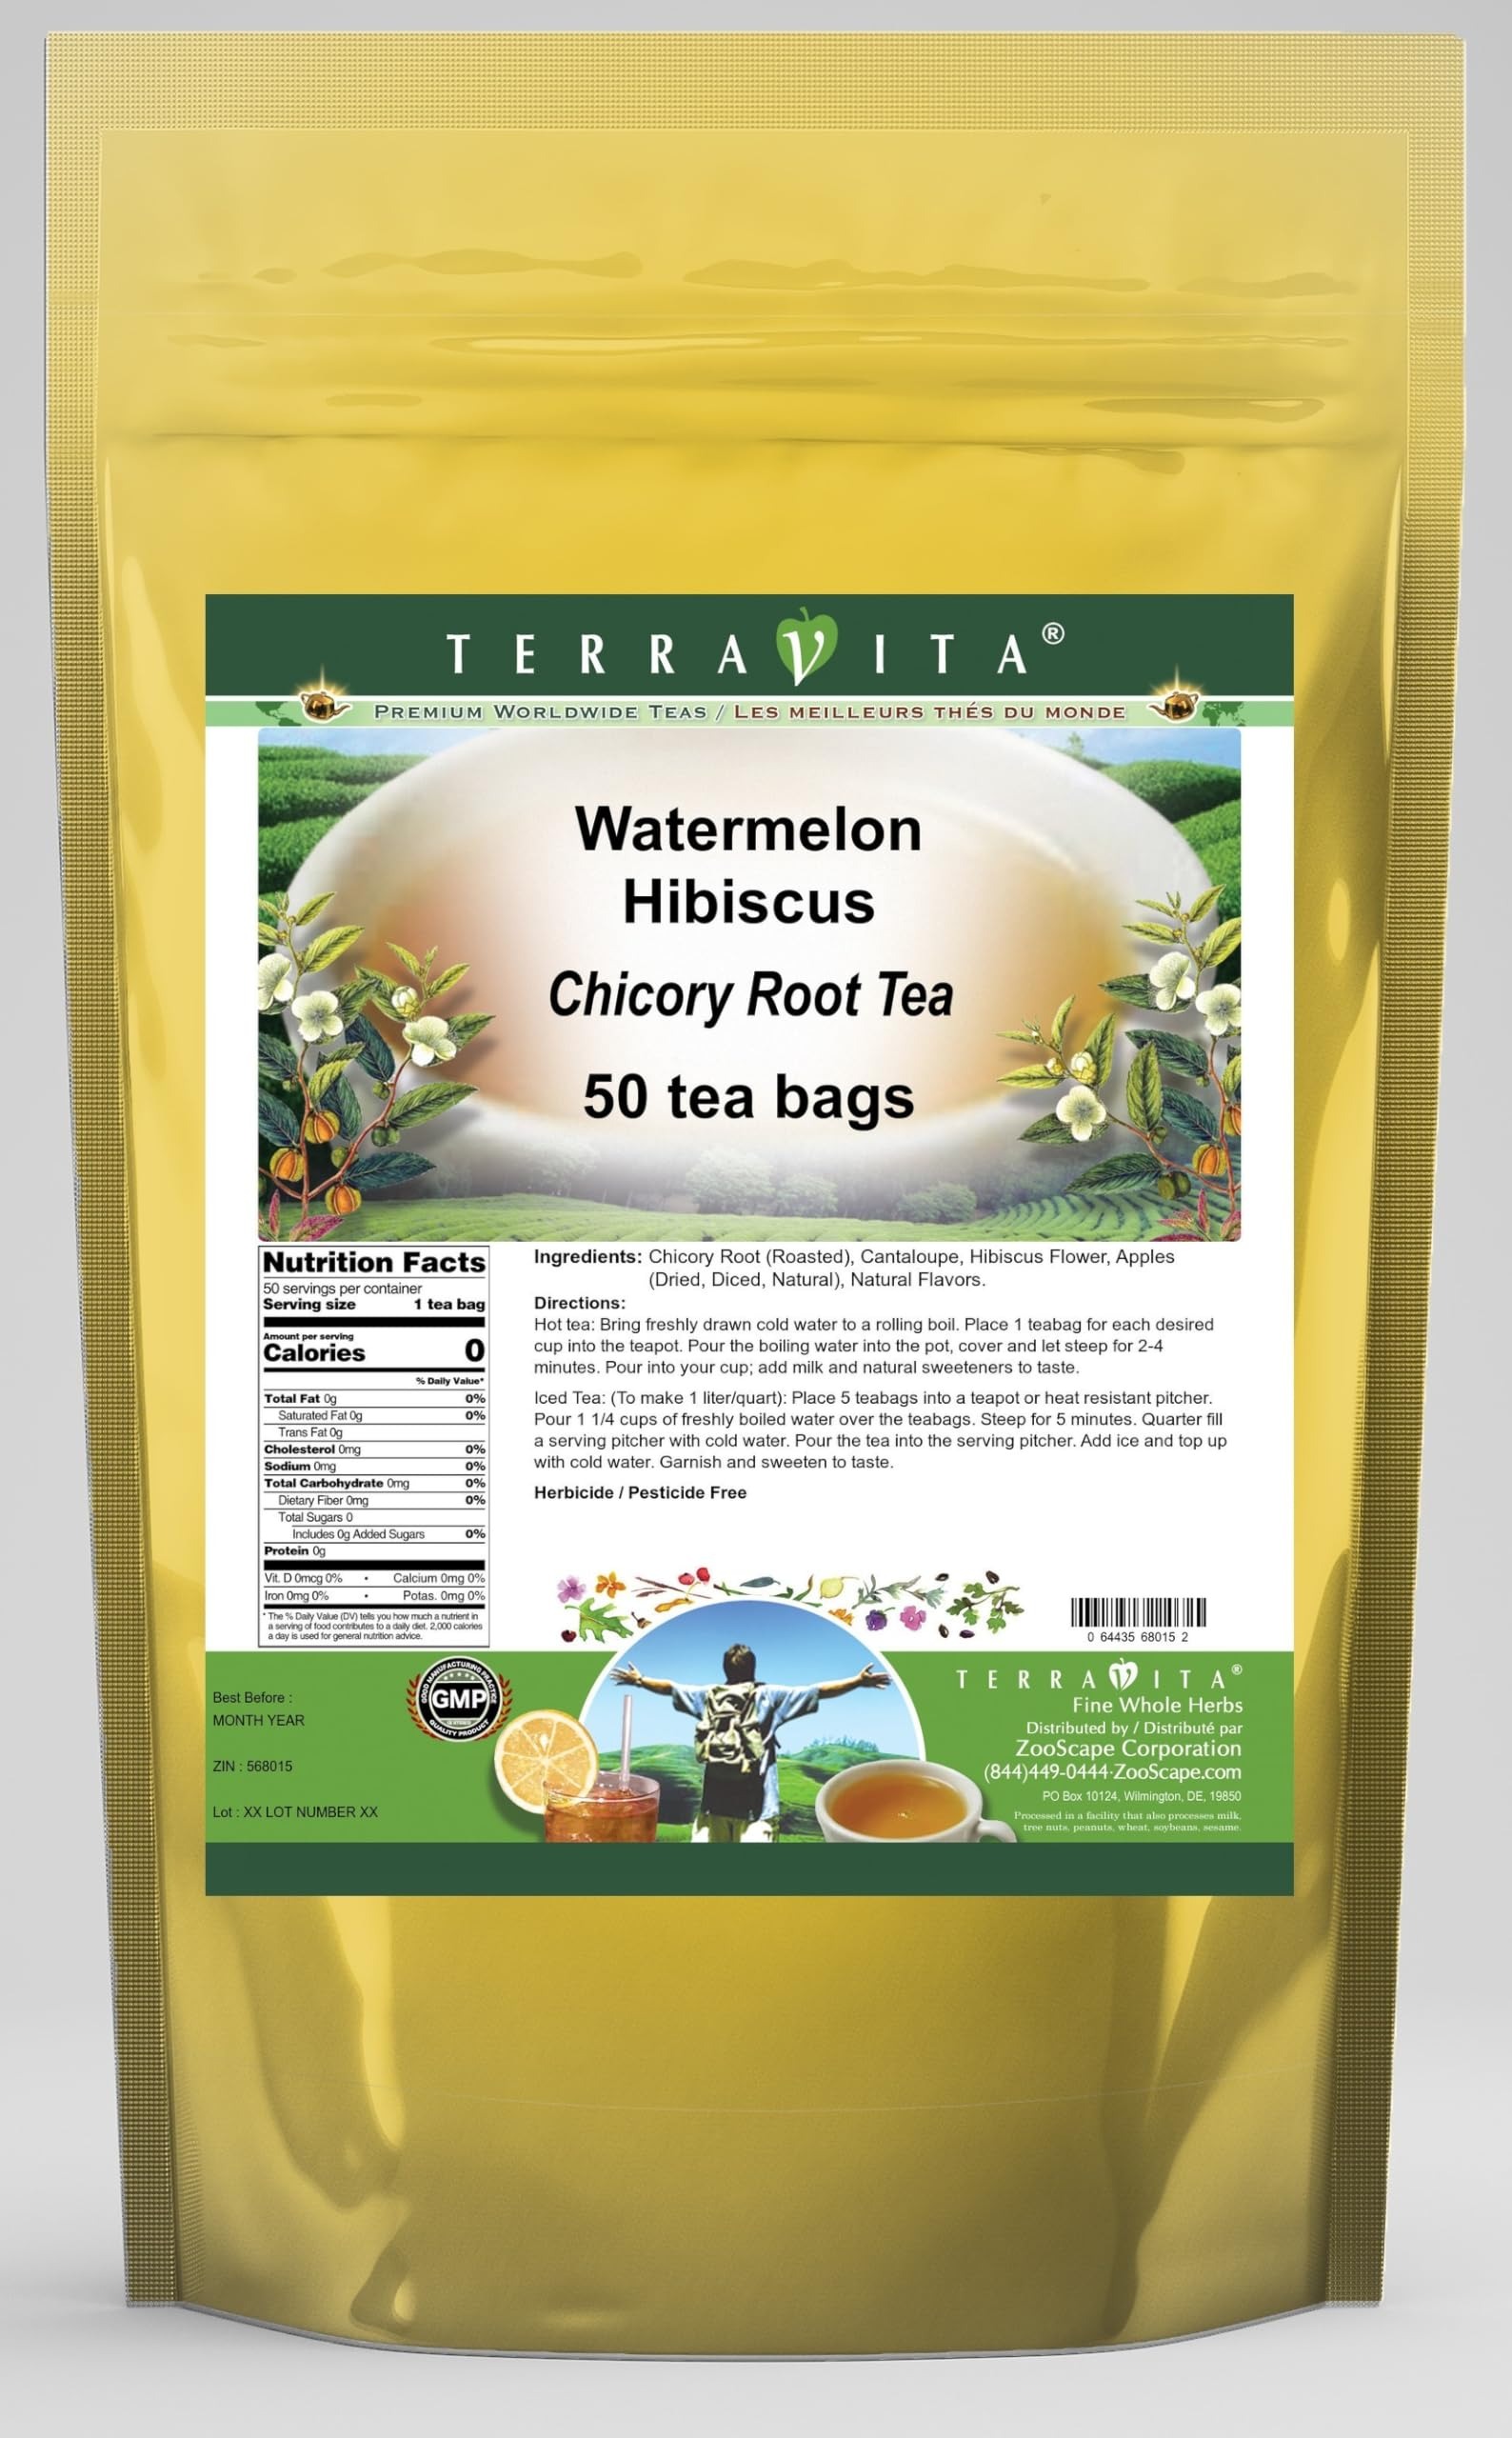
Item Name: Watermelon Hibiscus Chicory Root Tea (50 tea bags, ZIN: 568015) - 3 Pack
Bullet Point 1: Our Watermelon Hibiscus Chicory Root tea is a delicious flavored Chicory Root coffee alternative with Cantaloupe, Hibiscus Flower and Apples (Dried, Diced, Natural) that you will really enjoy! The unique and caffeine-free Watermelon Hibiscus aroma and taste is a delight! - Ingredients: Chicory Root, Cantaloupe, Hibiscus Flower, Apples (Dried, Diced, Natural) and Natural Watermelon Hibiscus Flavor.
Bullet Point 2: No fillers.
Bullet Point 3: Manufacturer: TerraVita
Bullet Point 4: Size: 50 tea bags
Bullet Point 5: Chicory Root Tea Bags - Packed in a convenient upright pouch!
Product Description: Our Watermelon Hibiscus Chicory Root tea is a delicious flavored Chicory Root coffee alternative with Cantaloupe, Hibiscus Flower and Apples (Dried, Diced, Natural) that you will really enjoy! The unique and caffeine-free Watermelon Hibiscus aroma and taste is a delight! - Ingredients: Chicory Root, Cantaloupe, Hibiscus Flower, Apples (Dried, Diced, Natural) and Natural Watermelon Hibiscus Flavor. - Hot tea brewing method: Bring freshly drawn cold water to a rolling boil. Place 1 teabag for each desired cup into the teapot. Pour the boiling water into the pot, cover and let steep for 2-4 minutes. Pour into your cup; add milk and natural sweeteners to taste. - Iced tea brewing method: (To make 1 liter/quart): Place 5 teabags into a teapot or heat resistant pitcher. Pour 1 1/4 cups of freshly boiled water over the teabags. Steep for 5 minutes. Quarter fill a serving pitcher with cold water. Pour the tea into the serving pitcher. Add ice and top up with cold water. Garnish and sweeten to taste. - TerraVita is an exclusive line of premium-quality, natural source products that use only the finest, purest and most potent ingredients found around the world. TerraVita is hallmarked by the highest possible standards of purity, potency, stability and freshness. All of our products are prepared with the highest elements of quality control, from raw materials through the entire manufacturing process, up to and including the moment that the bottles or bags are sealed for freshness and shipped out to you. Our highest possible standards are certified by independent laboratories and backed by our personal guarantee. - TerraVita exists to meet and ensure your family's health and wellness without the harmful effects of chemicals and health products. We strive to make all of our products
Value: 150.0
Unit: Count

Price: 65.18